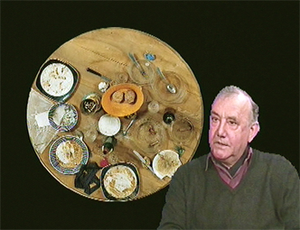
Portrait de Daniel Spoerri
Daniel Spoerri, pseudonyme de Daniel Isaak Feinstein, né le 27 mars 1930 à Galați, est un artiste plasticien suisse, d'origine roumaine.
Le Eat Art, ou Food Art, est un courant artistique apparu dans les années 1960 sous l’impulsion de l’artiste Daniel Spoerri. Ce courant a pour fonction l’utilisation de l’aliment dans la création artistique. Le Eat Art, littéralement « art du manger », met le repas et la nourriture à l’honneur avec l’intention de désacraliser le processus artistique qui rend l’objet immuable. La nourriture étant périssable, le Eat Art n’a pas pour vocation la production d’objets mais existe principalement à travers une réédition de sa réalisation.